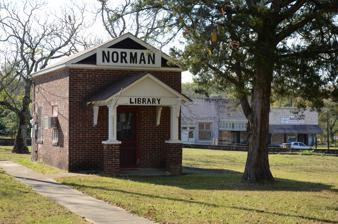
Building: Norman Town Square
Country: United States of America
Year built: 1935
United States historic place Norman Town Square U.S. National Register of Historic Places Show map of Arkansas Show map of the United States Location Bounded by AR 8 and 8th, Gurdon and 7th Sts., Norman, Arkansas Coordinates 34°27′17″N 93°40′49″W / 34.45472°N 93.68028°W / 34.45472; -93.68028 Area 1.5 acres (0.61 ha) Built 1935-1940 ( 1935-1940 ) Built by Emmory Black and G.S. Mitchell (stonemasons), Works Progress Administration Architectural style Bungalow/craftsman, Plain Traditional NRHP reference No. 93000092 Added to NRHP February 25, 1993 The Norman Town Square is a public park at the center of Norman, Arkansas .  It is bounded by 9th Street and Golf Course Road to the north and south, and Arkansas Highway 8 and Gurdon Avenue to the east and west.  The park is about 1.5 acres (0.61 ha) in size,  and is mostly open lawn, with a low stone retaining wall on the street-facing edges.  The town library, built in 1935 with funding from the Works Progress Administration , stands at the center of the park, and there are four diamond-shaped flower planting areas located near the corners of the park, built in 1937 with WPA funding.  It is the only known Depression-era town square laid out and built in Montgomery County . The park was listed on the National Register of Historic Places in 1993. See also National Register of Historic Places listings in Montgomery County, Arkansas References